USS Saratoga (CV-60)

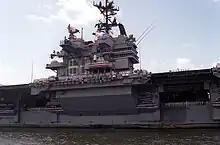

While all the ships had a break (green period) and stationed off the coast, on 30 September 1992 the combat direction center tactical action officer (TAO) aboard "Saratoga" decided to launch a simulated attack on nearby opposition forces utilizing the RIM-7 Sea Sparrow missile system. After securing the approval of "Saratoga"s commanding officer and the battle group commander, RADM Philip Dur, the combat direction center officer implemented the simulated assault plan. Without providing prior notice, officers on "Saratoga" woke the enlisted Sea Sparrow missile team and directed them to conduct the simulated attack. Certain members of the missile firing team were not told that the exercise was a drill, rather than an actual event.